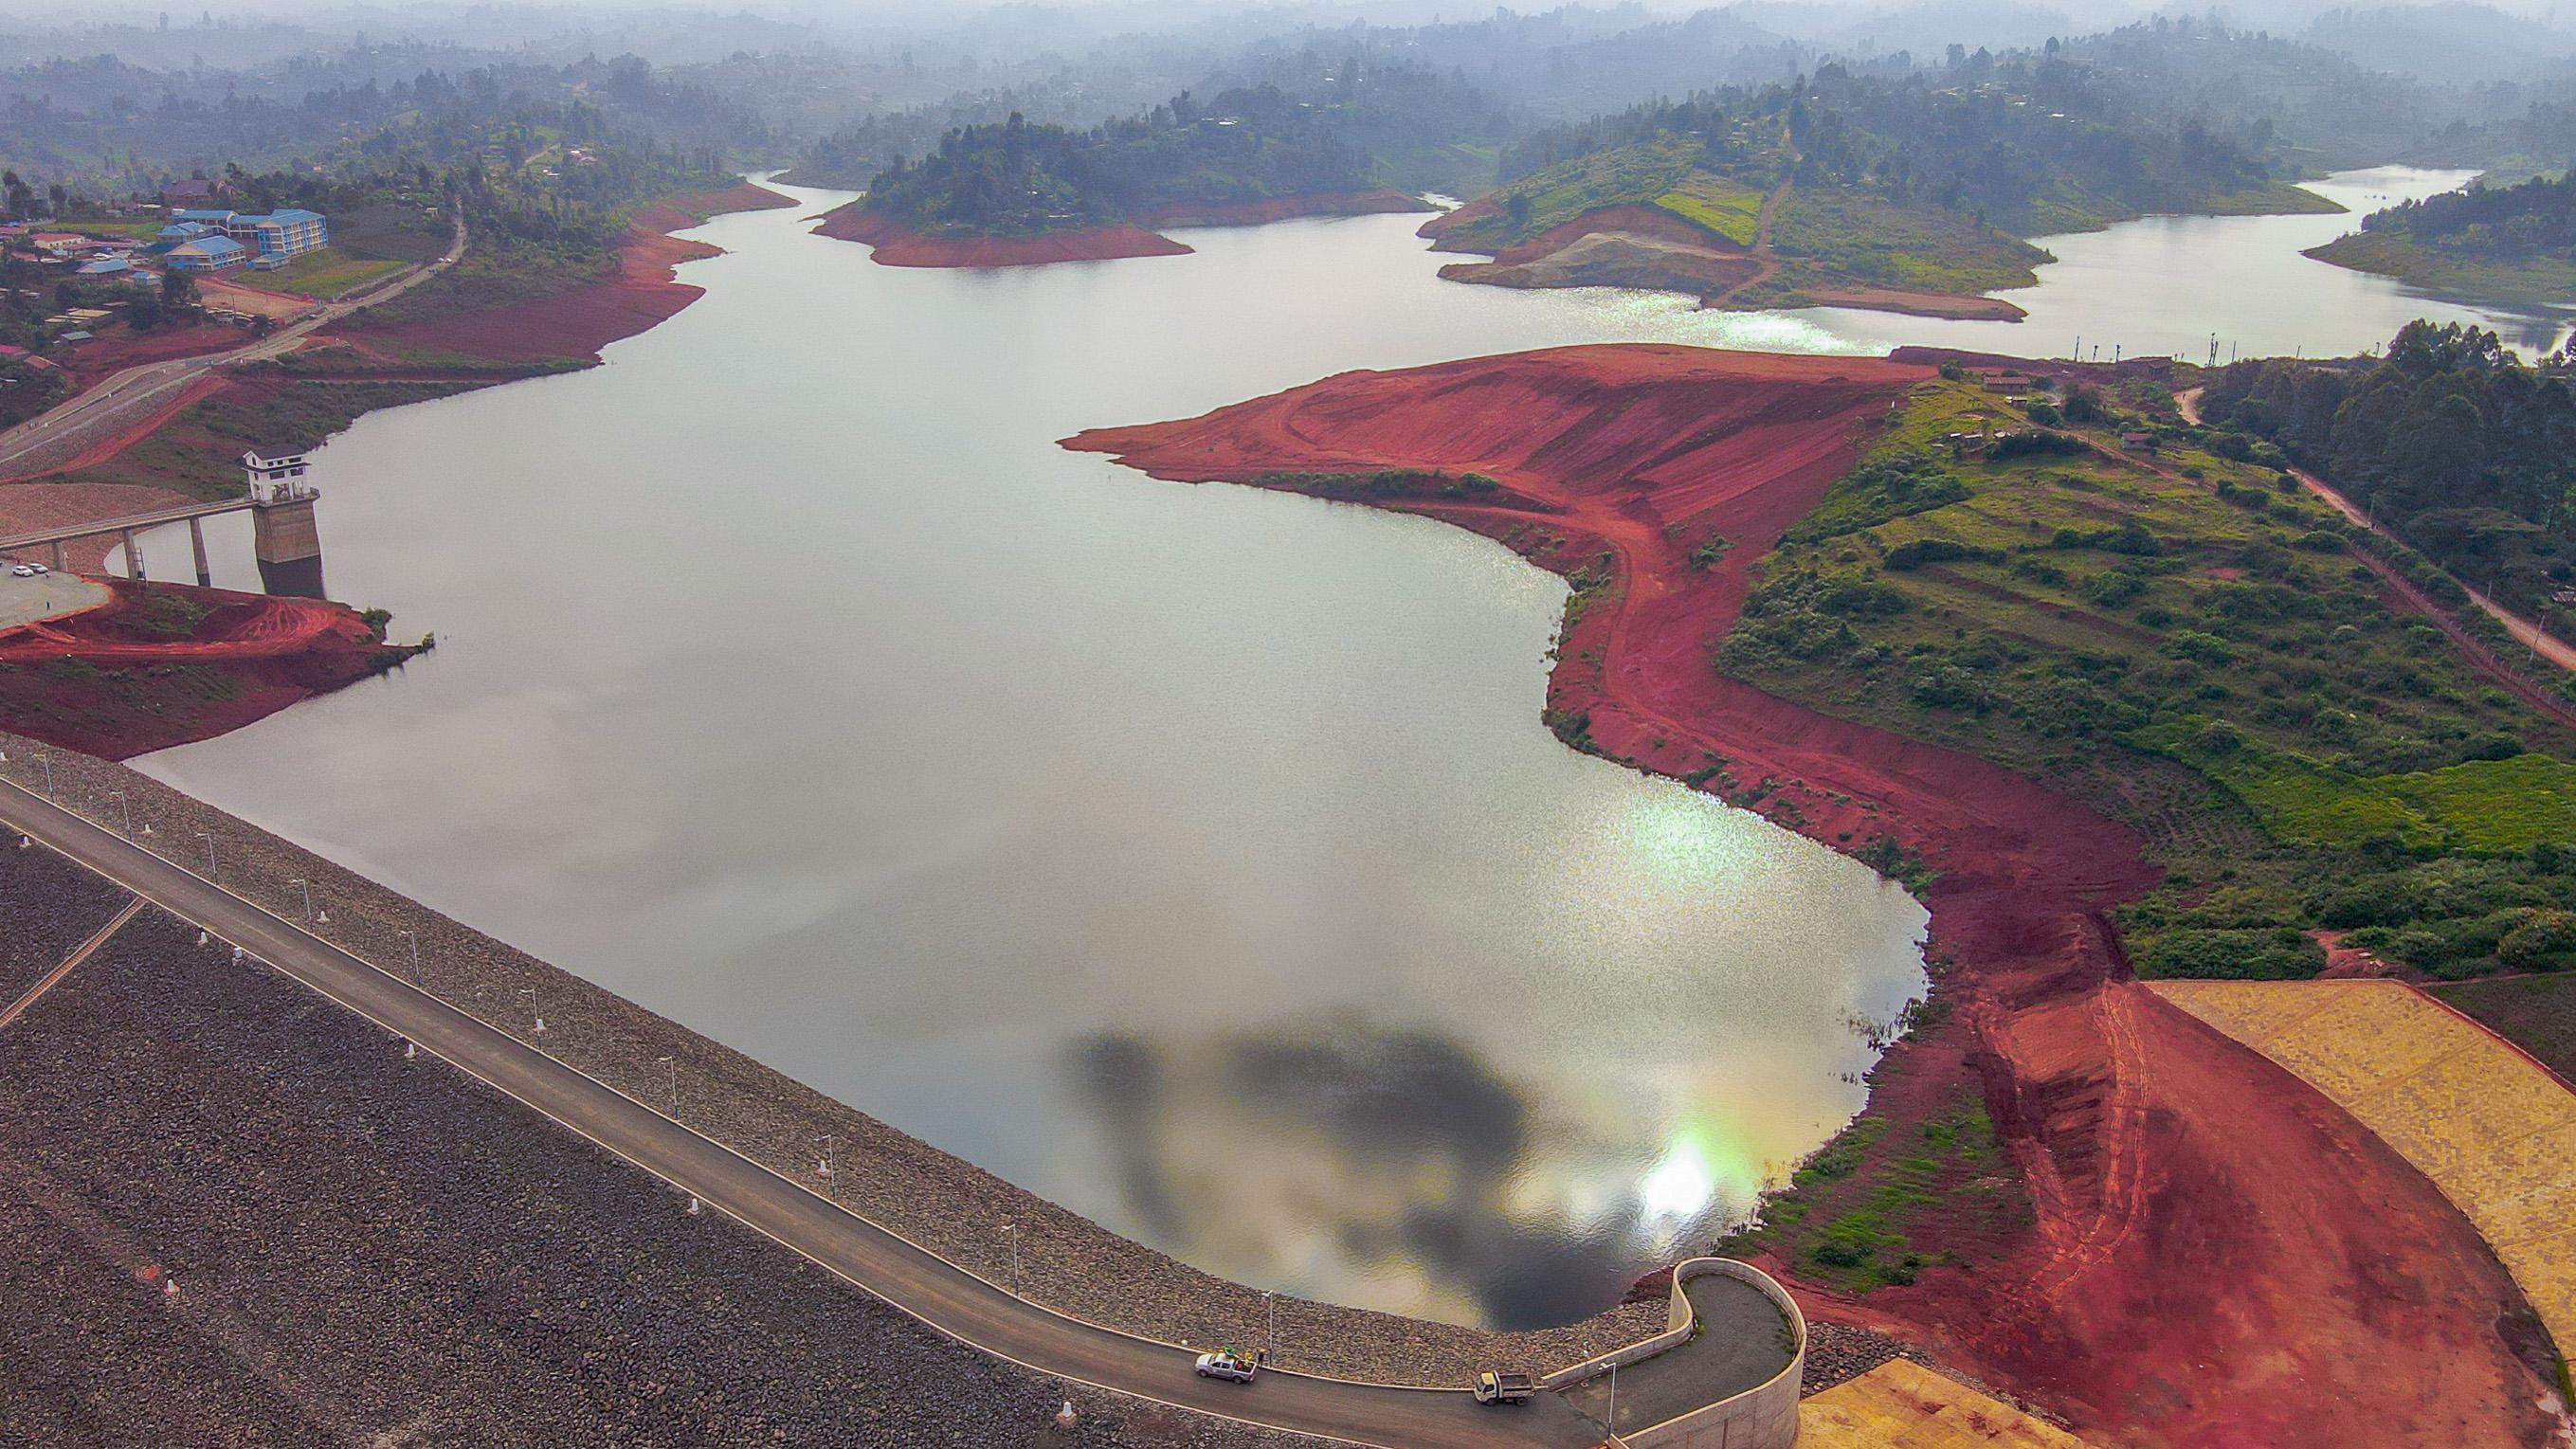
Mfuko wa dawa inayoitwa "SOVYA" ulio na gramu tano, ndani kukiwa na mbegu za tunda la tikitimaji zitakazopandwa shambani ili kupata tunda hilo.